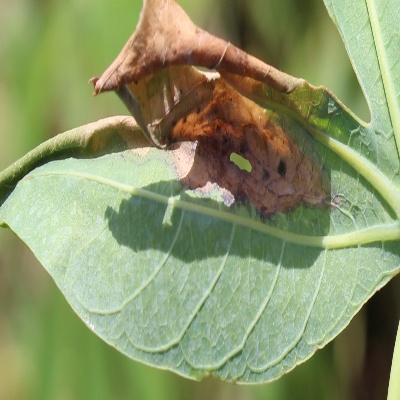
Crop: Cassava
Condition: bacterial blight